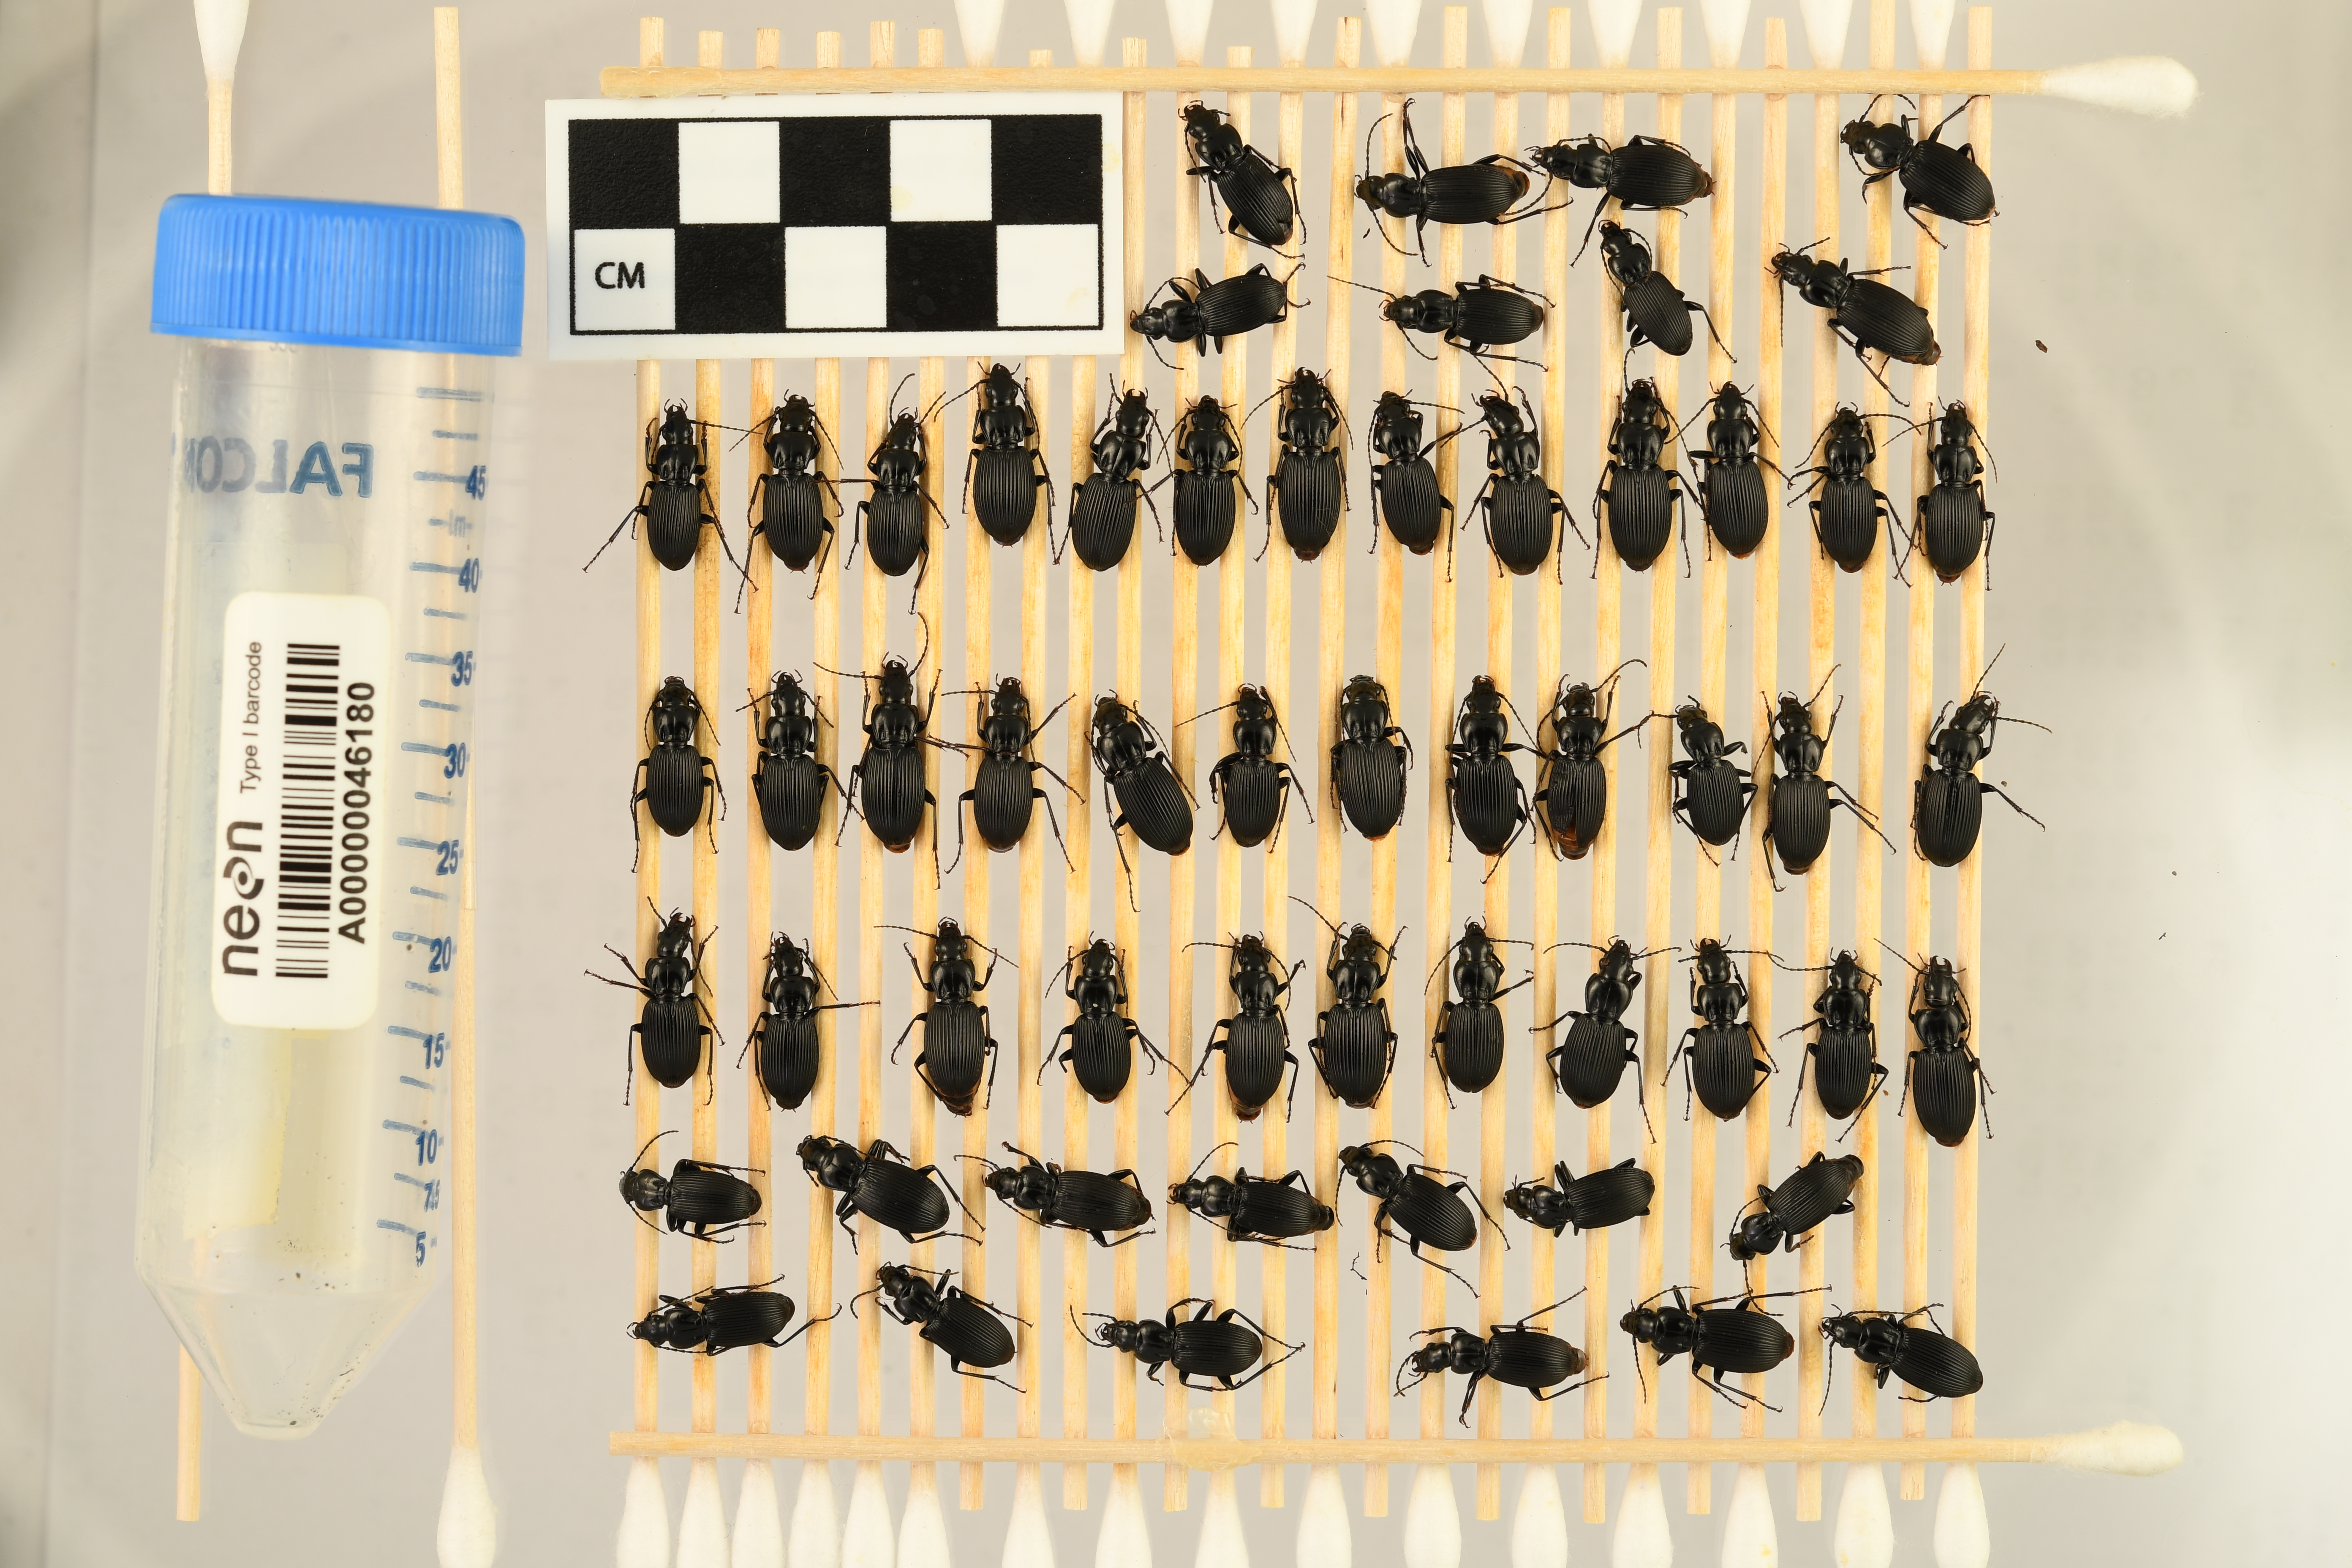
Pterostichus lachrymosus — Mountain Lake Biological Station NEON, plot MLBS_009. Beetle 47, ElytraLength: 0.7634 cm (lying flat: Yes)

Pterostichus lachrymosus — Mountain Lake Biological Station NEON, plot MLBS_009. Beetle 47, ElytraWidth: 0.3899 cm (lying flat: Yes)

Pterostichus lachrymosus — Mountain Lake Biological Station NEON, plot MLBS_009. Beetle 48, ElytraLength: 0.7711 cm (lying flat: Yes)

Pterostichus lachrymosus — Mountain Lake Biological Station NEON, plot MLBS_009. Beetle 48, ElytraWidth: 0.4016 cm (lying flat: Yes)

Pterostichus lachrymosus — Mountain Lake Biological Station NEON, plot MLBS_009. Beetle 49, ElytraLength: 0.8387 cm (lying flat: Yes)

Pterostichus lachrymosus — Mountain Lake Biological Station NEON, plot MLBS_009. Beetle 49, ElytraWidth: 0.4166 cm (lying flat: Yes)

Pterostichus lachrymosus — Mountain Lake Biological Station NEON, plot MLBS_009. Beetle 50, ElytraLength: 0.7982 cm (lying flat: Yes)

Pterostichus lachrymosus — Mountain Lake Biological Station NEON, plot MLBS_009. Beetle 50, ElytraWidth: 0.3728 cm (lying flat: Yes)

Pterostichus lachrymosus — Mountain Lake Biological Station NEON, plot MLBS_009. Beetle 51, ElytraLength: 0.786 cm (lying flat: Yes)

Pterostichus lachrymosus — Mountain Lake Biological Station NEON, plot MLBS_009. Beetle 51, ElytraWidth: 0.3978 cm (lying flat: Yes)

Pterostichus lachrymosus — Mountain Lake Biological Station NEON, plot MLBS_009. Beetle 52, ElytraLength: 0.7657 cm (lying flat: Yes)

Pterostichus lachrymosus — Mountain Lake Biological Station NEON, plot MLBS_009. Beetle 52, ElytraWidth: 0.3759 cm (lying flat: Yes)

Pterostichus lachrymosus — Mountain Lake Biological Station NEON, plot MLBS_009. Beetle 53, ElytraLength: 0.7901 cm (lying flat: Yes)

Pterostichus lachrymosus — Mountain Lake Biological Station NEON, plot MLBS_009. Beetle 53, ElytraWidth: 0.3962 cm (lying flat: Yes)

Pterostichus lachrymosus — Mountain Lake Biological Station NEON, plot MLBS_009. Beetle 54, ElytraLength: 0.7627 cm (lying flat: Yes)

Pterostichus lachrymosus — Mountain Lake Biological Station NEON, plot MLBS_009. Beetle 54, ElytraWidth: 0.4049 cm (lying flat: Yes)

Pterostichus lachrymosus — Mountain Lake Biological Station NEON, plot MLBS_009. Beetle 55, ElytraLength: 0.8227 cm (lying flat: Yes)

Pterostichus lachrymosus — Mountain Lake Biological Station NEON, plot MLBS_009. Beetle 55, ElytraWidth: 0.3817 cm (lying flat: Yes)

Pterostichus lachrymosus — Mountain Lake Biological Station NEON, plot MLBS_009. Beetle 56, ElytraLength: 0.8519 cm (lying flat: Yes)

Pterostichus lachrymosus — Mountain Lake Biological Station NEON, plot MLBS_009. Beetle 56, ElytraWidth: 0.4312 cm (lying flat: Yes)

Pterostichus lachrymosus — Mountain Lake Biological Station NEON, plot MLBS_009. Beetle 57, ElytraLength: 0.8256 cm (lying flat: Yes)

Pterostichus lachrymosus — Mountain Lake Biological Station NEON, plot MLBS_009. Beetle 57, ElytraWidth: 0.4002 cm (lying flat: Yes)